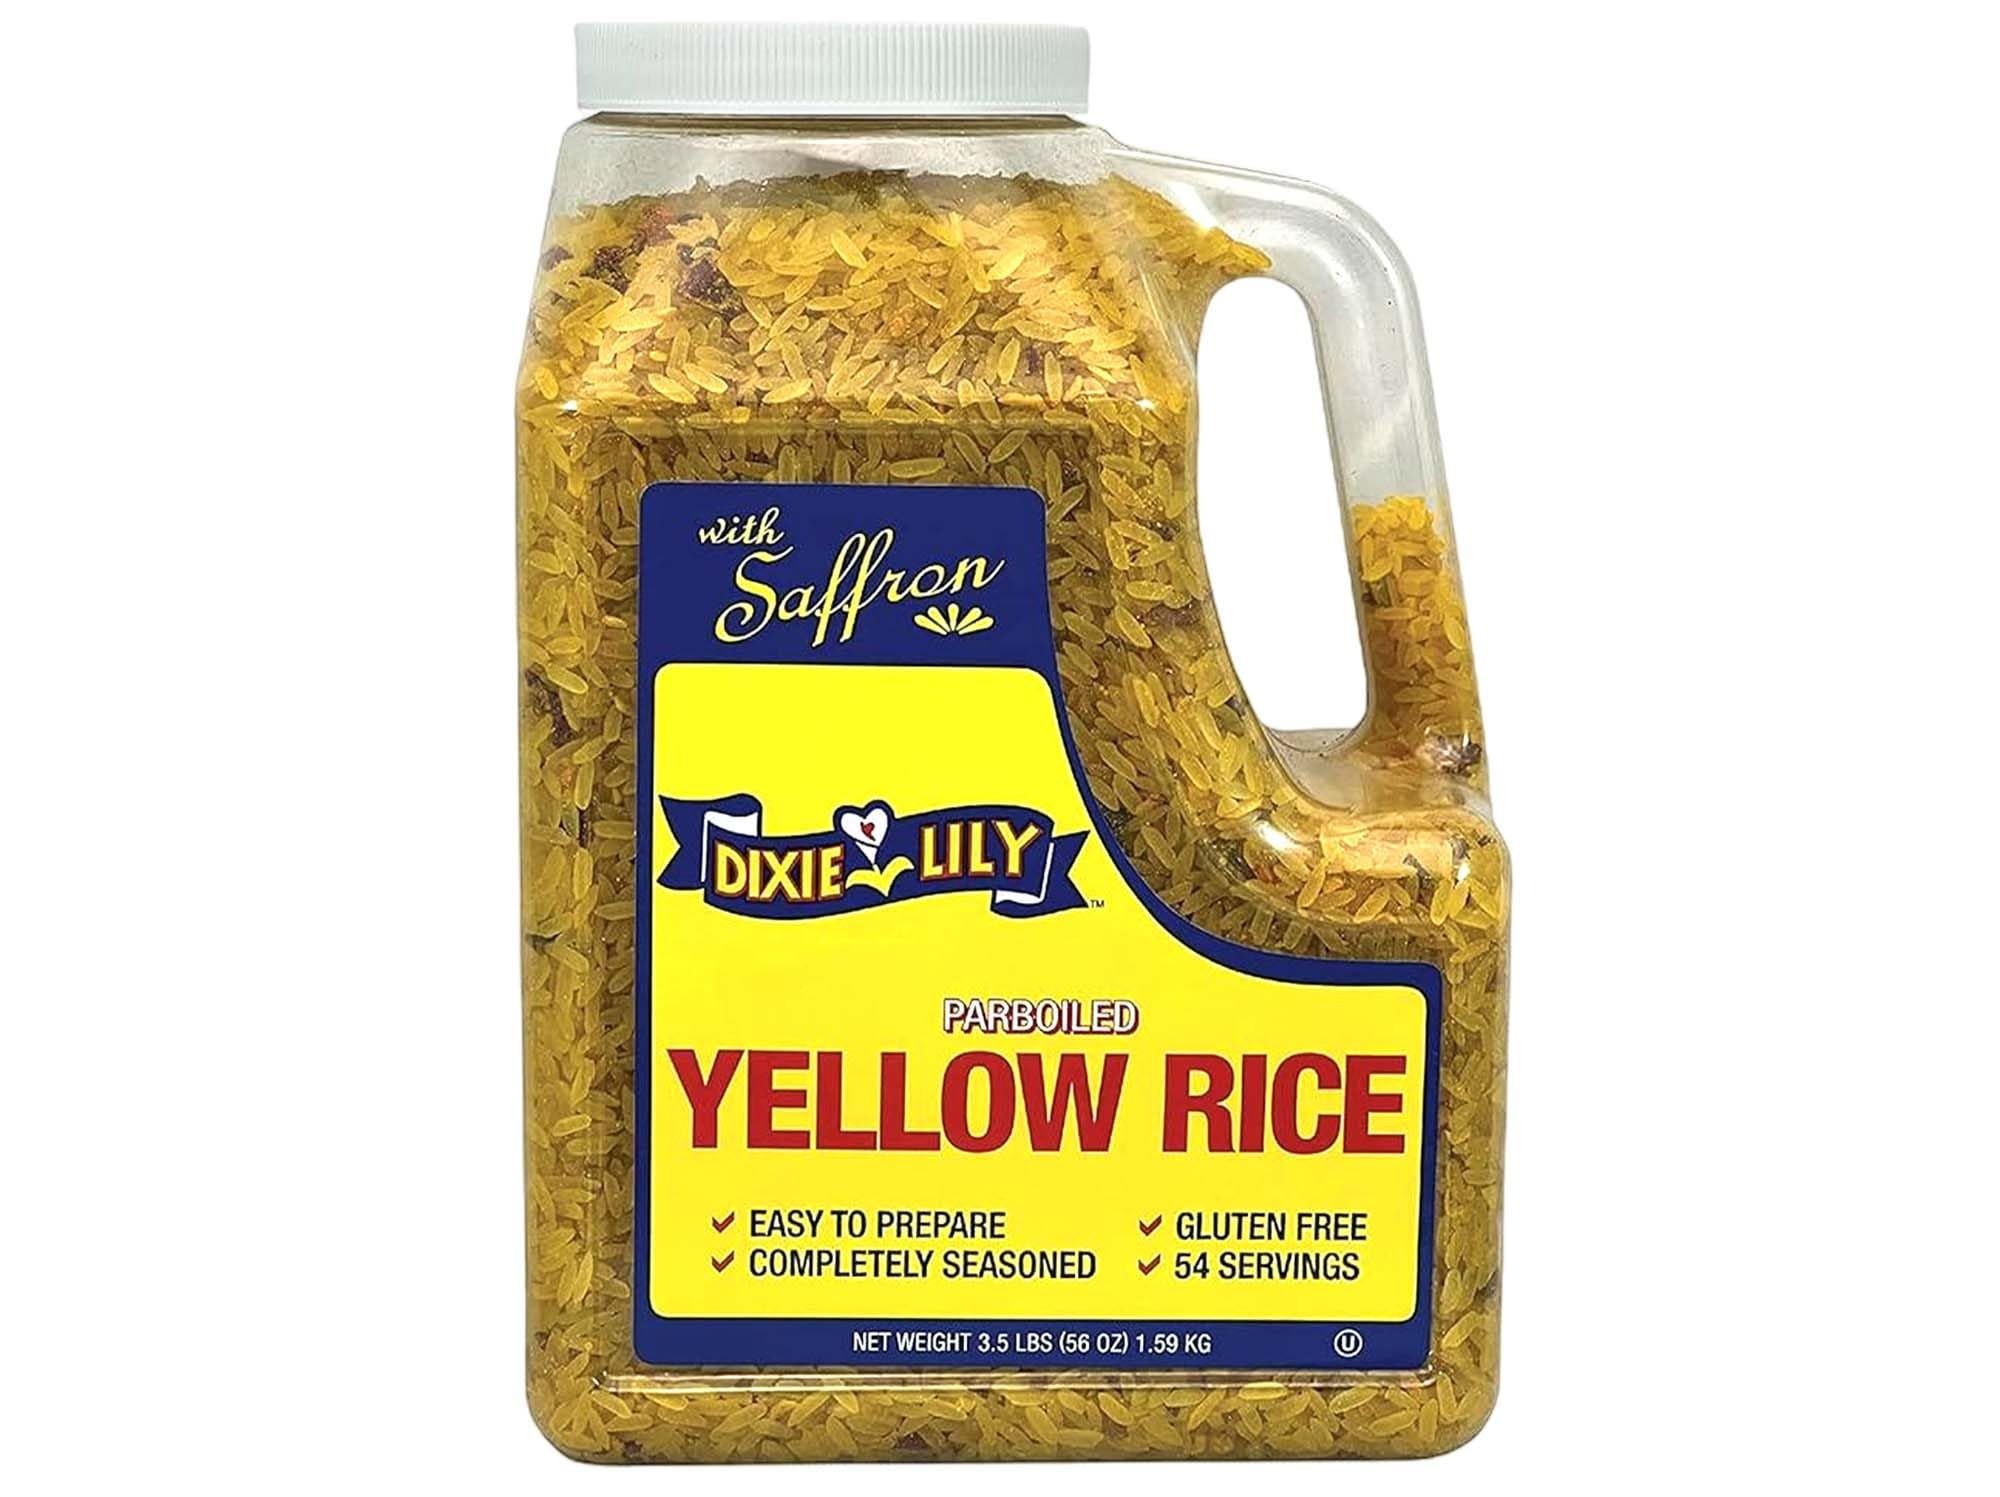
Item Name: Dixie Lily Enriched Parboiled Yellow Rice Dinner, 3.5 Pound
Bullet Point 1: This product’s ingredients are grown, sown, milled and packaged in the USA.
Bullet Point 2: This price is for one (1) 3.5 lb jug
Value: 56.0
Unit: Ounce

Price: 18.92